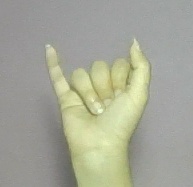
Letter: ya